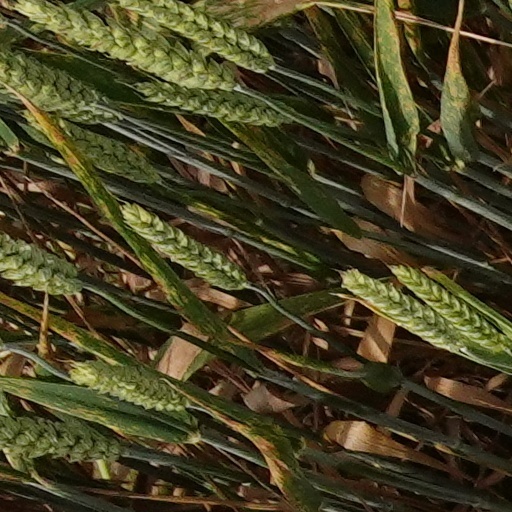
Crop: wheat